Trasporti Pubblici Luganesi

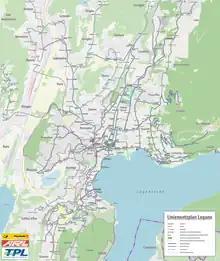
Network map as of 13 December 2020

Trasporti Pubblici Luganesi (TPL) is a public transport operator in and around the Swiss city of Lugano. Previously known as the Società luganese dei tramway elettrici, Tranvie elettriche comunali, Azienda comunale del traffico (ACT) and Azienda comunale dei trasporti della Città di Lugano (ACTL), the organisation was founded in 1884 and adopted its current name in 2000.